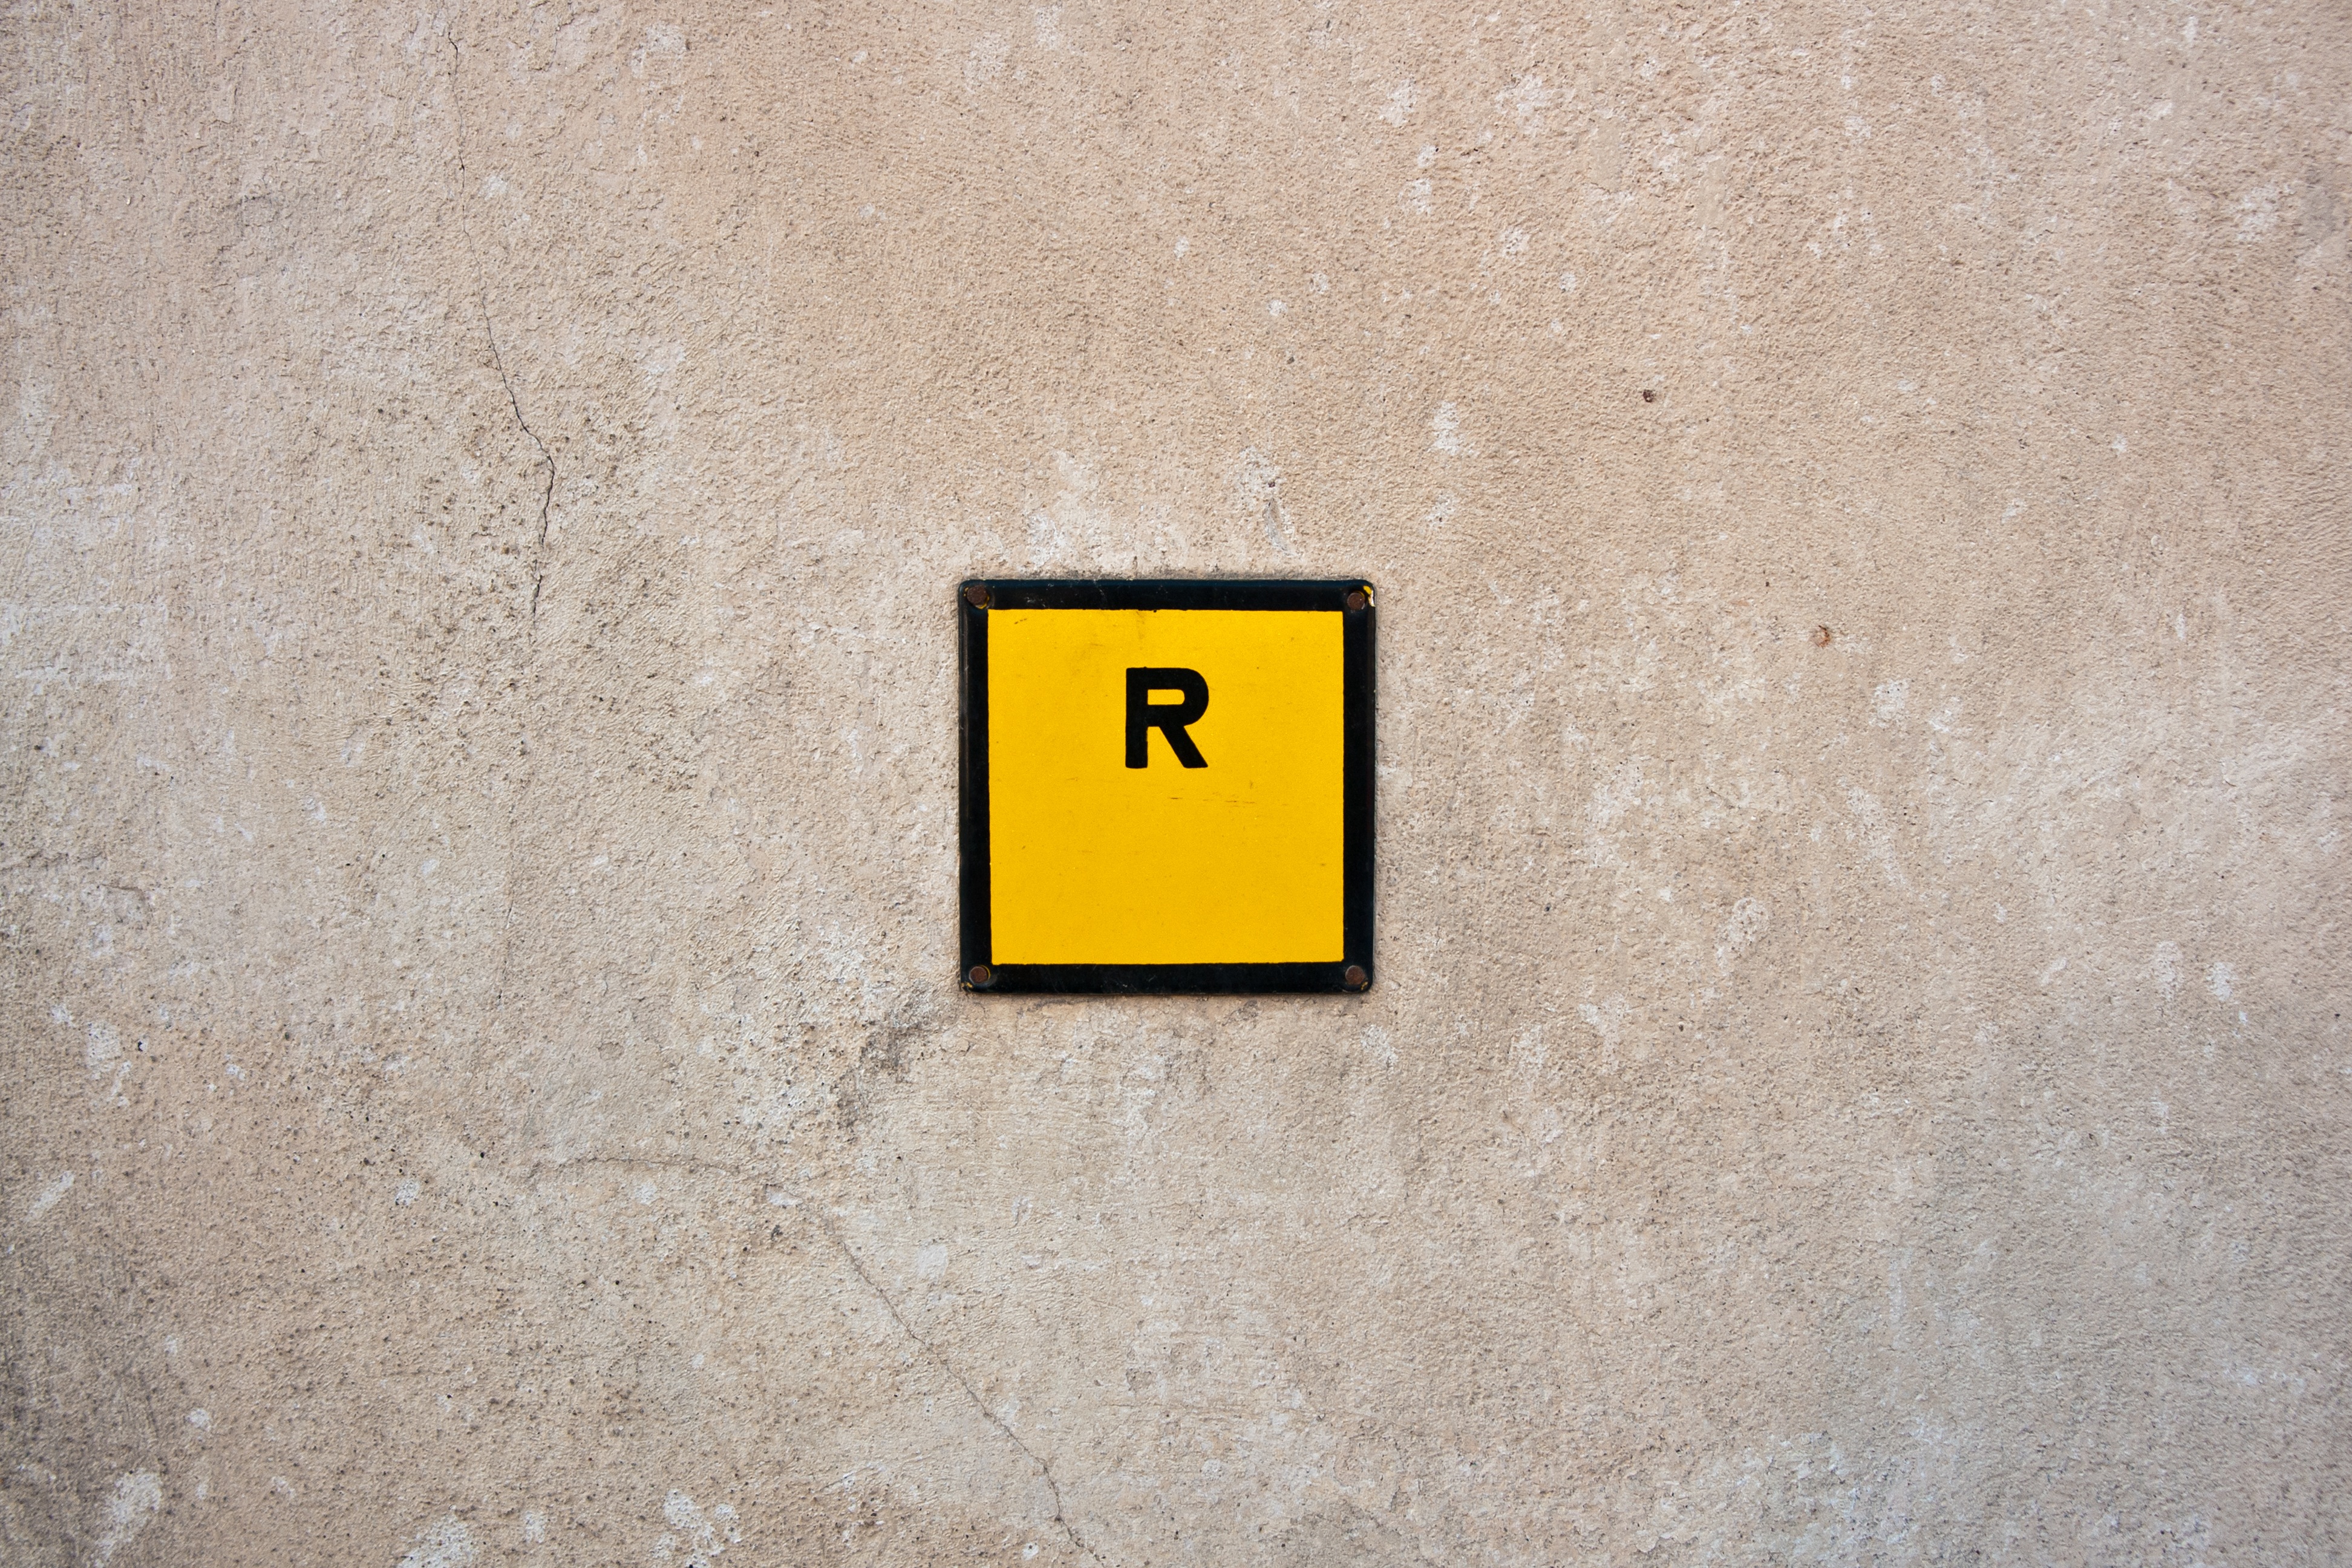
white, texture, floor, number, wall, sign, symbol, alphabet, frame, yellow, lighting, grey, text, r, center, icon, information, shape, data, flooring, house numbering